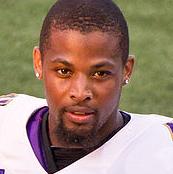
Age: 25